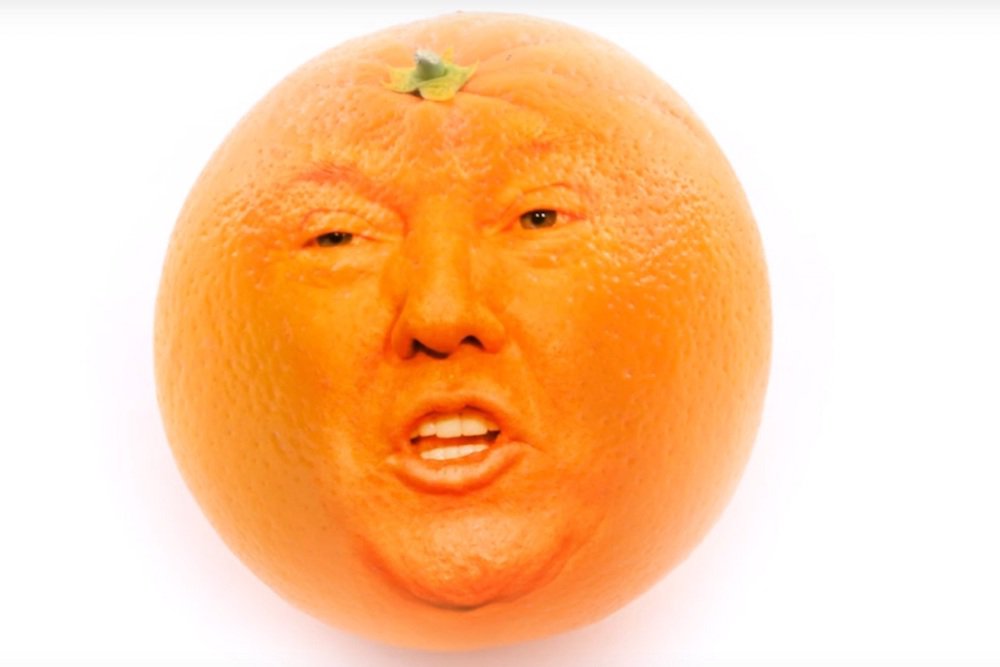
Label: Orange